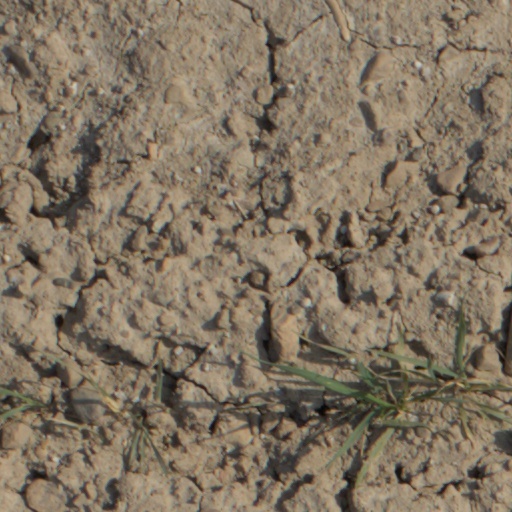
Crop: wheat